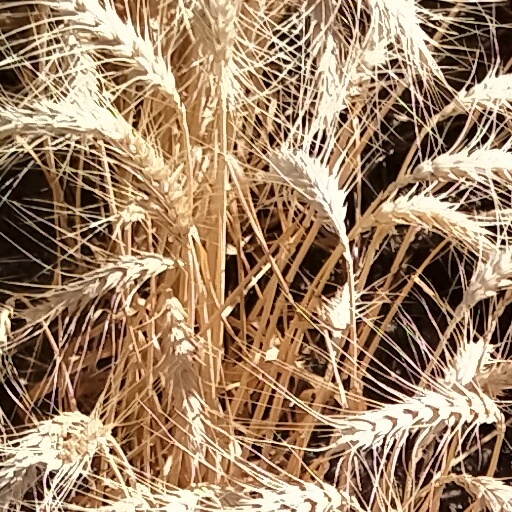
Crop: wheat